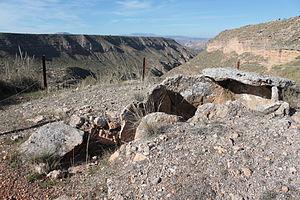
Le parc mégalithique de Gorafe est un site archéologique situé sur la commune de Gorafe en Andalousie, Espagne. Il s'agit de l'un des meilleurs exemples de mégalithisme dans le sud de la péninsule Ibérique, en raison du nombre élevé de monuments funéraires.